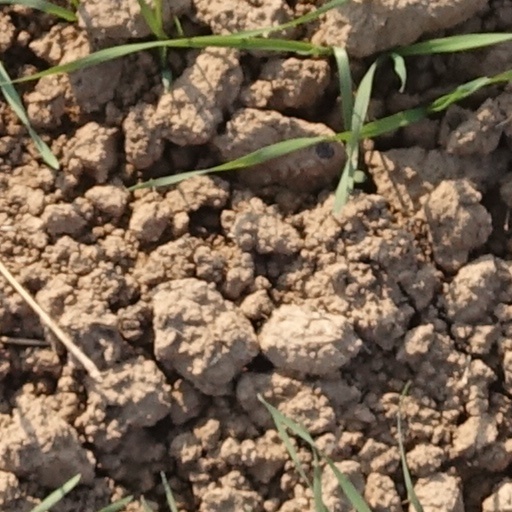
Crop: wheat